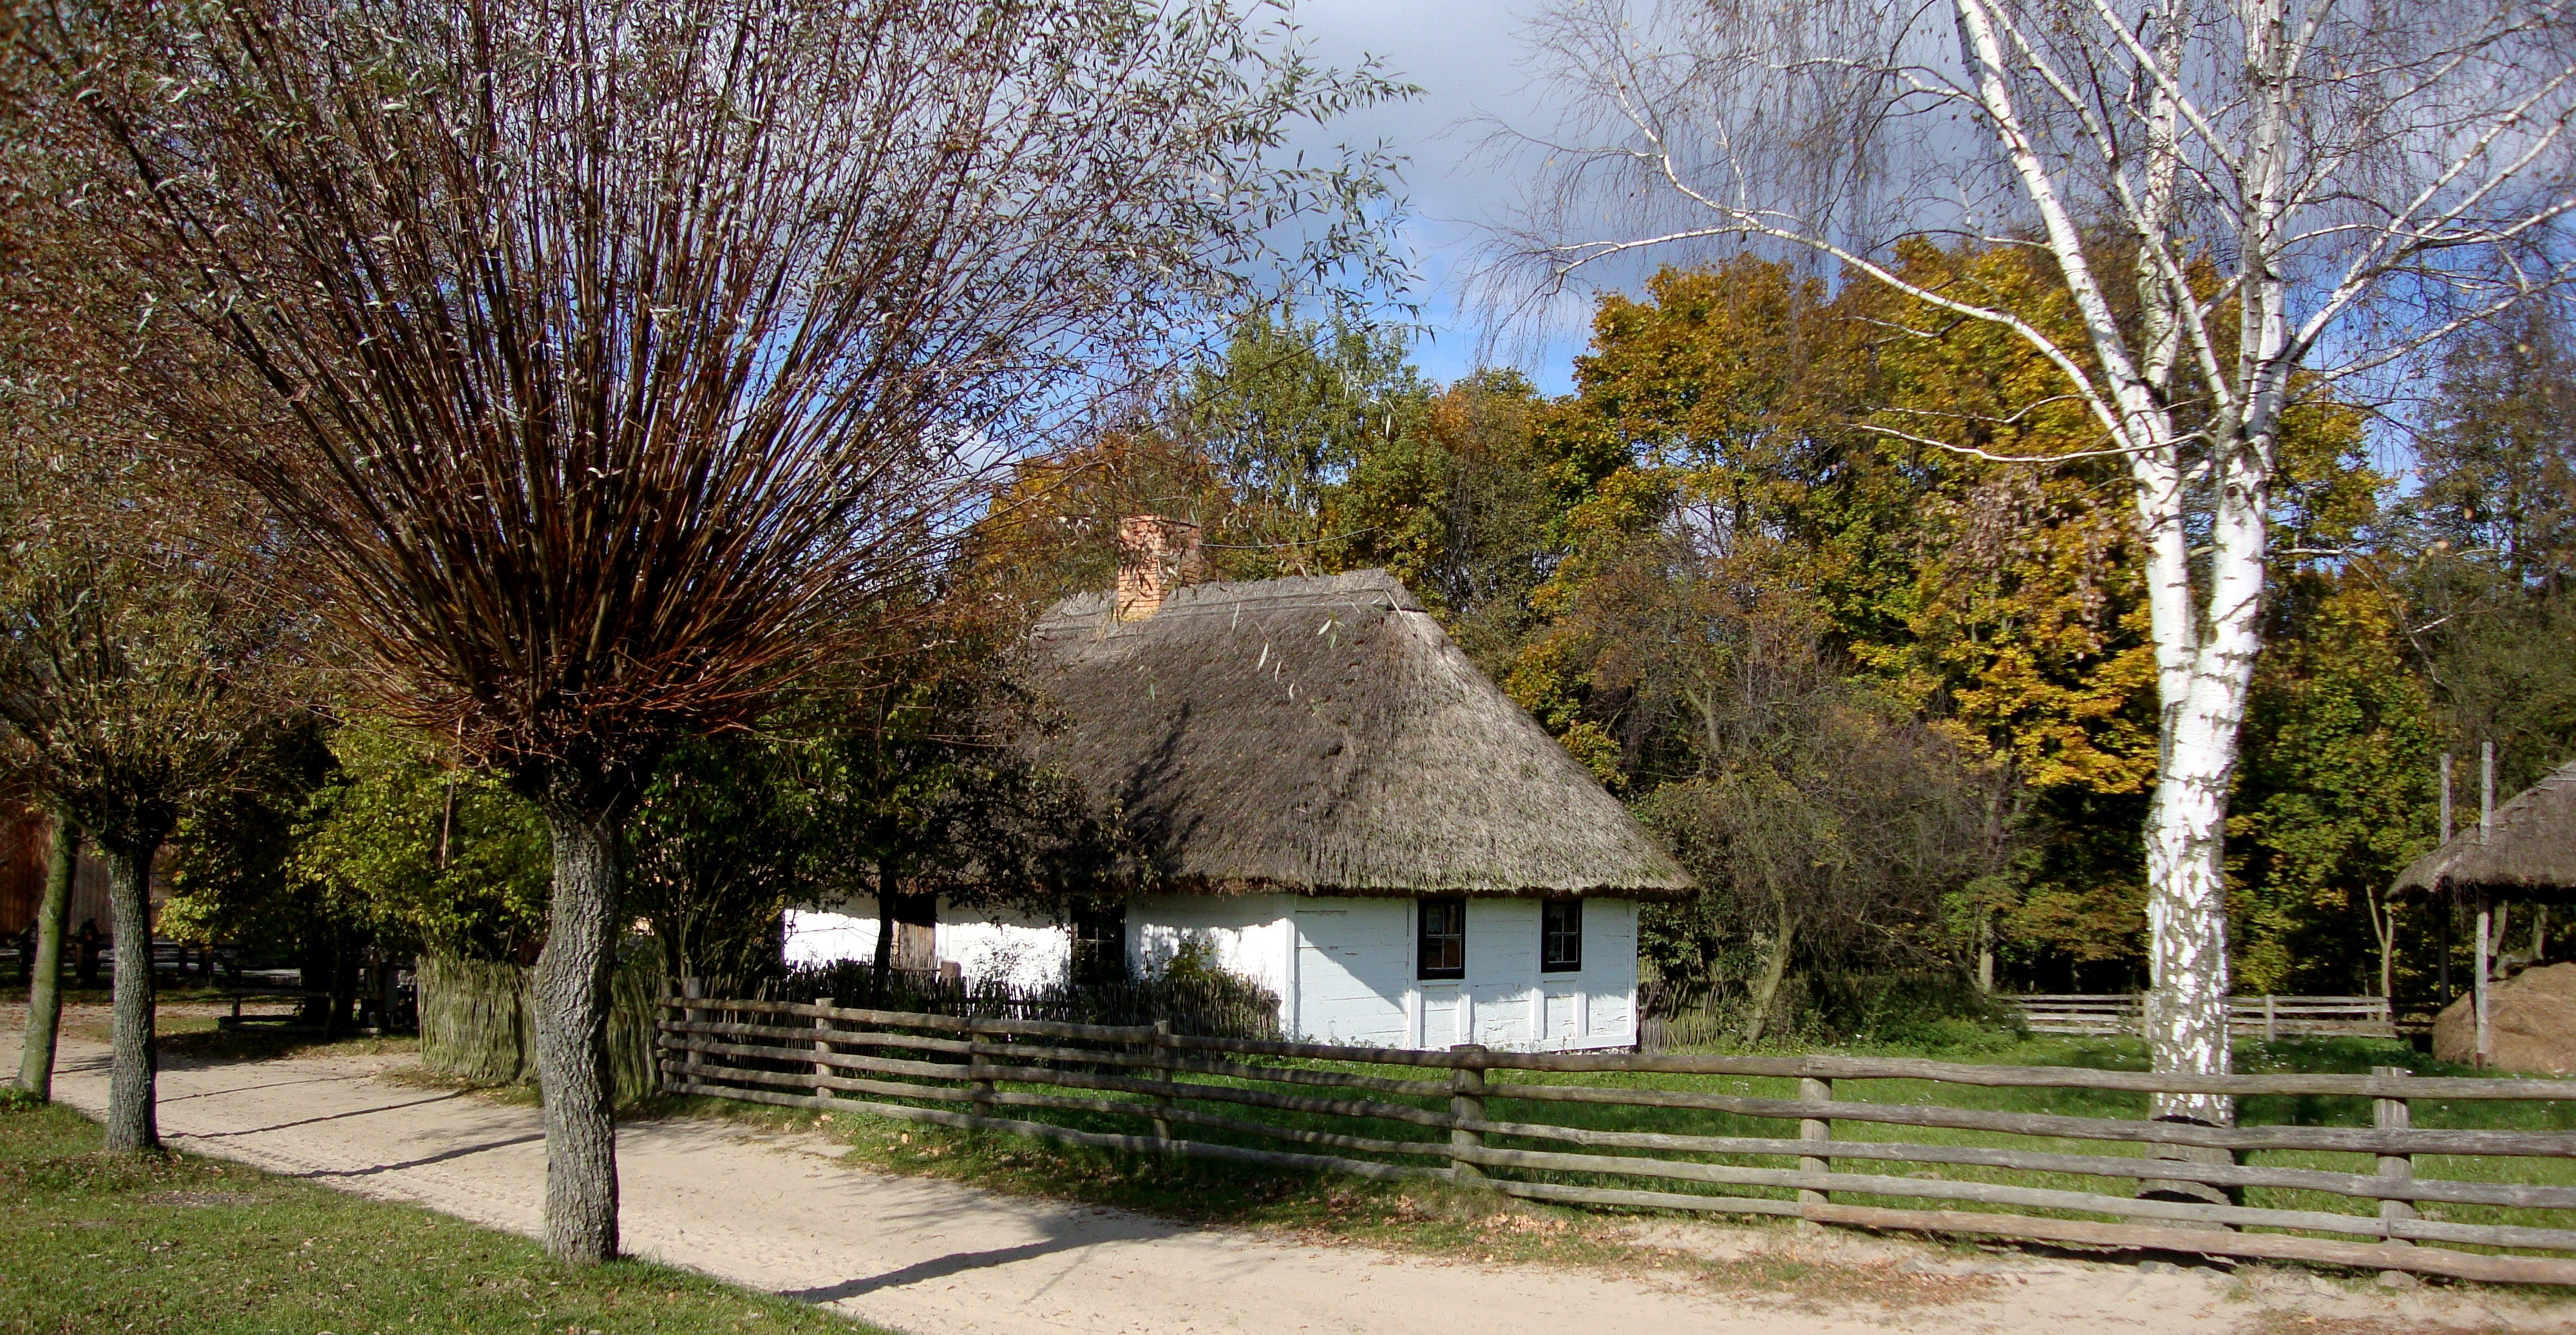
landscape, tree, farm, house, flower, home, monument, village, cottage, autumn, property, garden, poland, estate, yard, ethnography, rural architecture, real estate, rural area, open air museum, sierpc, rural cottage